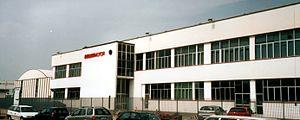
Ducati Motor Holding est un constructeur italien de motos basé à Bologne, en Émilie-Romagne. Le 19 avril 2012, le constructeur automobile allemand Audi, filiale de Volkswagen, annonce avoir racheté Ducati.